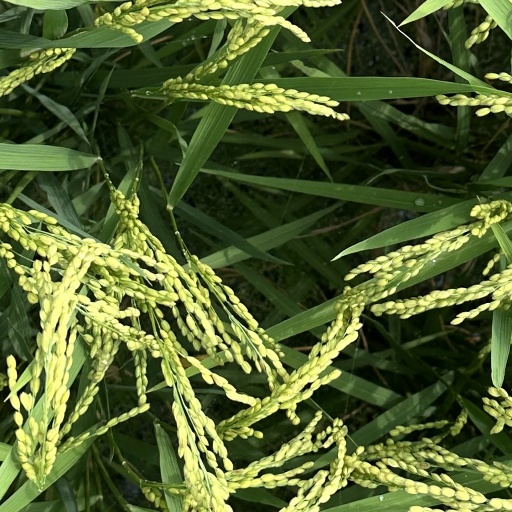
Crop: rice